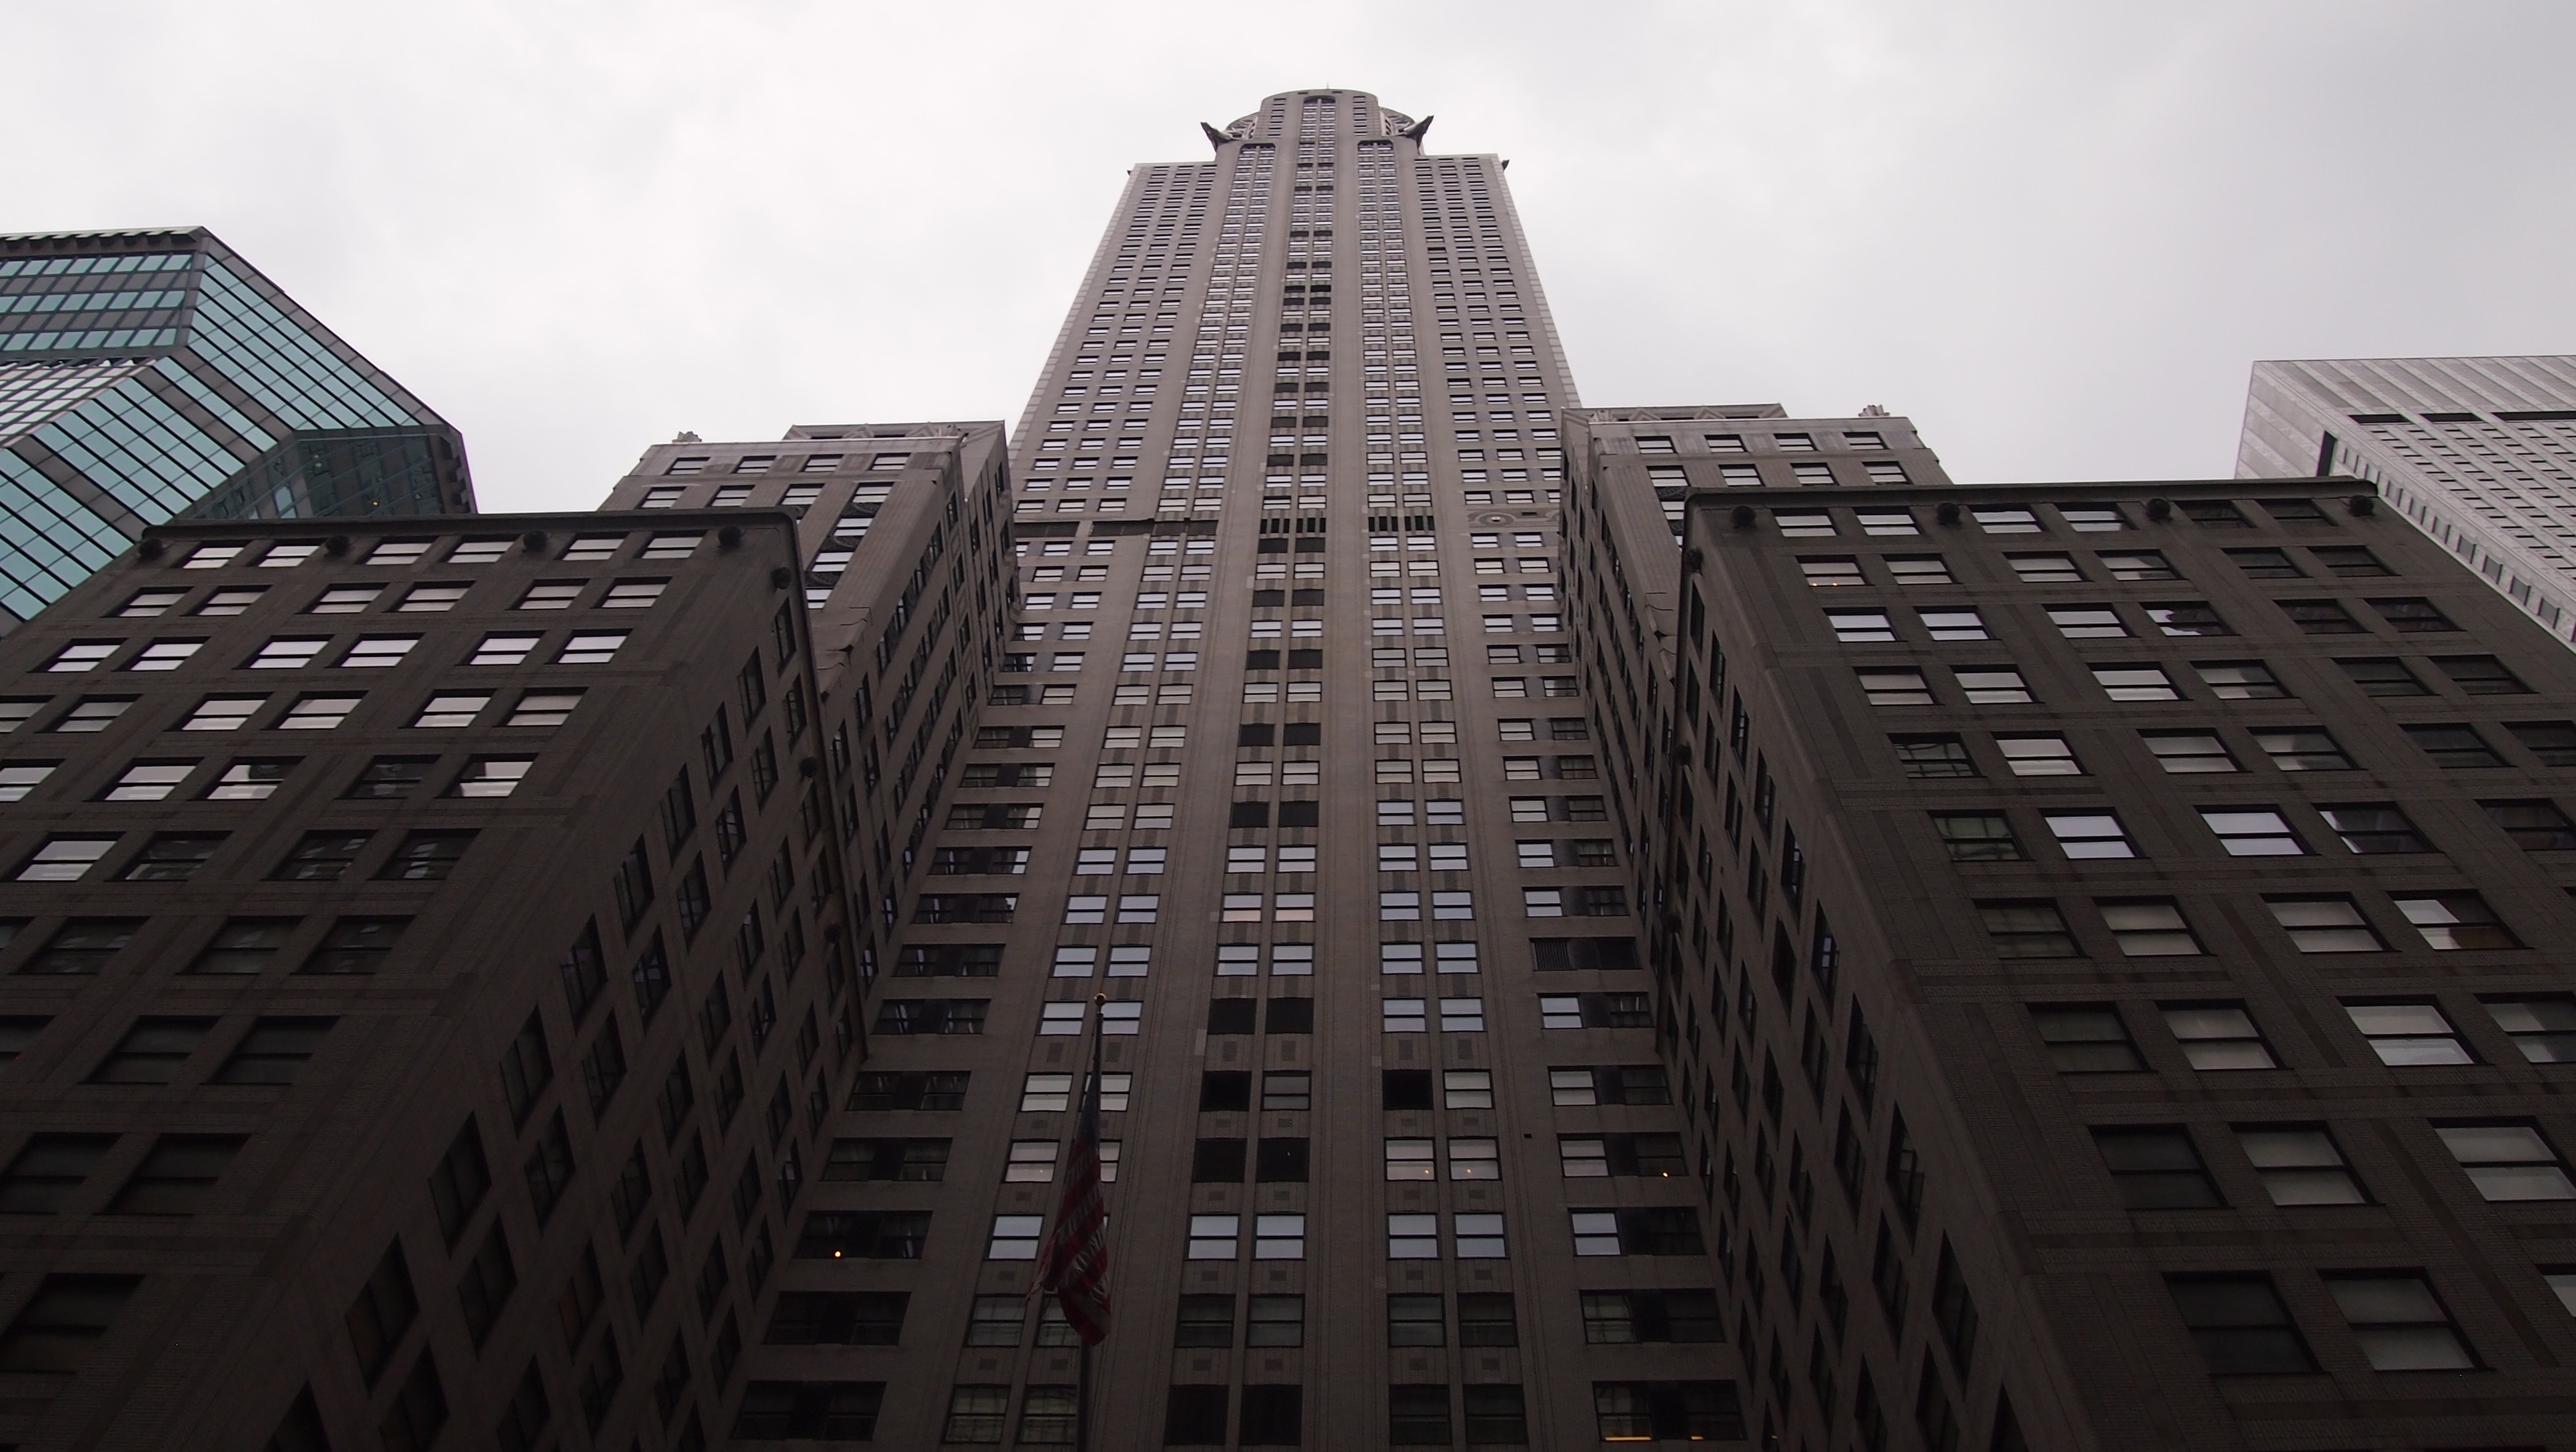
architecture, city, skyscraper, new york, cityscape, downtown, tower, usa, facade, tower block, chrysler building, shape, metropolis, condominium, neighbourhood, urban area, residential area, human settlement, metropolitan area